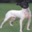
Label: dog